Shipston-on-Stour railway station

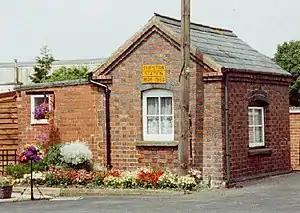
The former weighbridge at Shipston on Stour station

Shipston-on-Stour railway station was a railway station which served the town of Shipston-on-Stour, Warwickshire. It was the terminus of the Shipston-on-Stour branch.